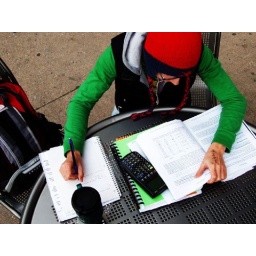
physics in green with a red hat